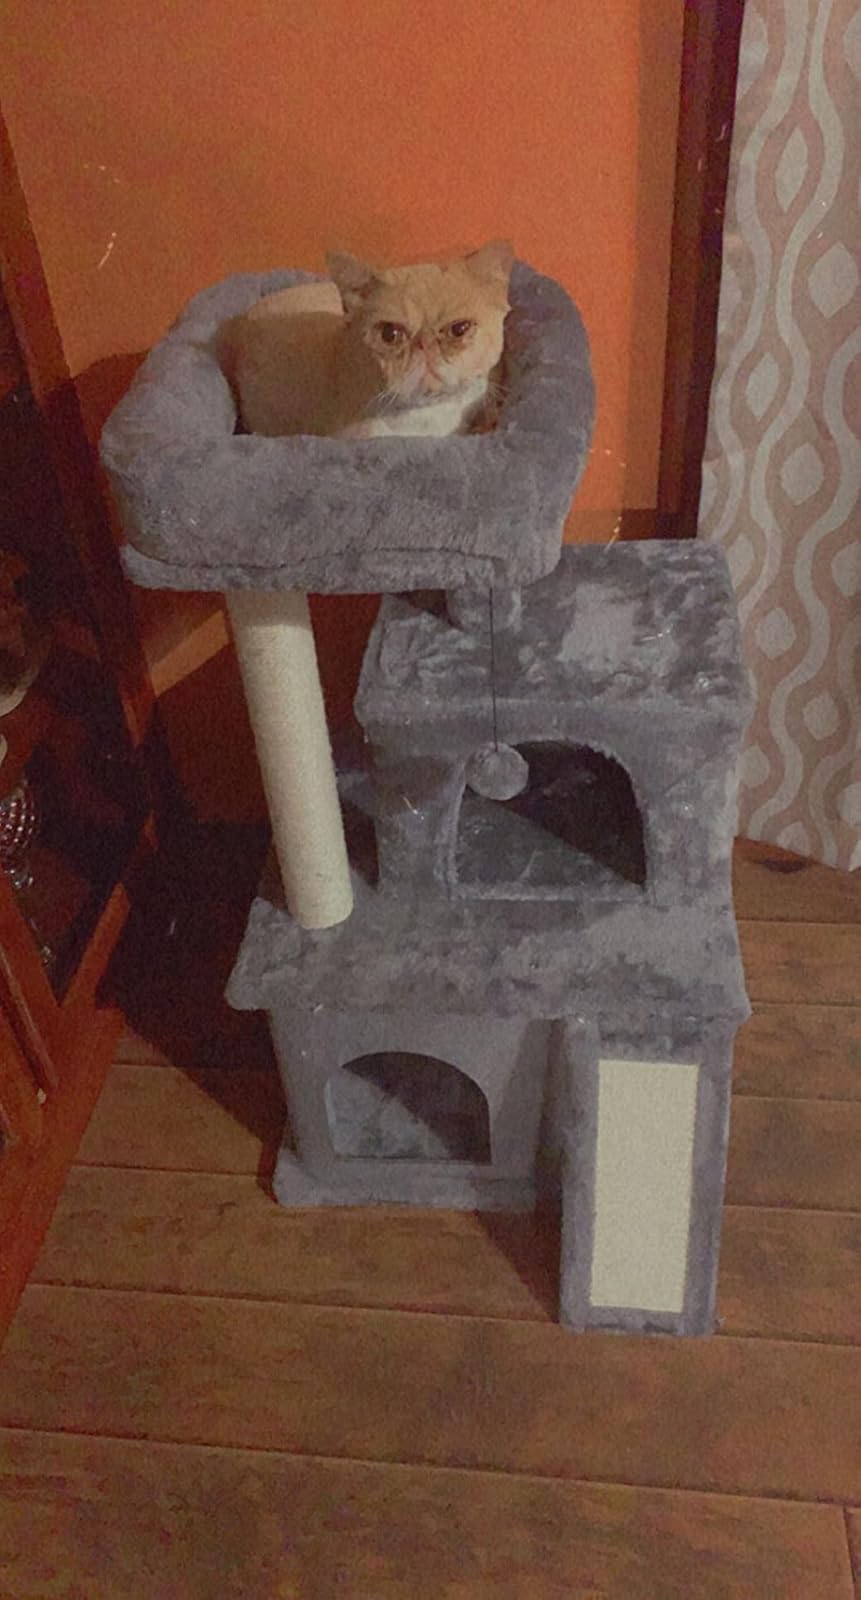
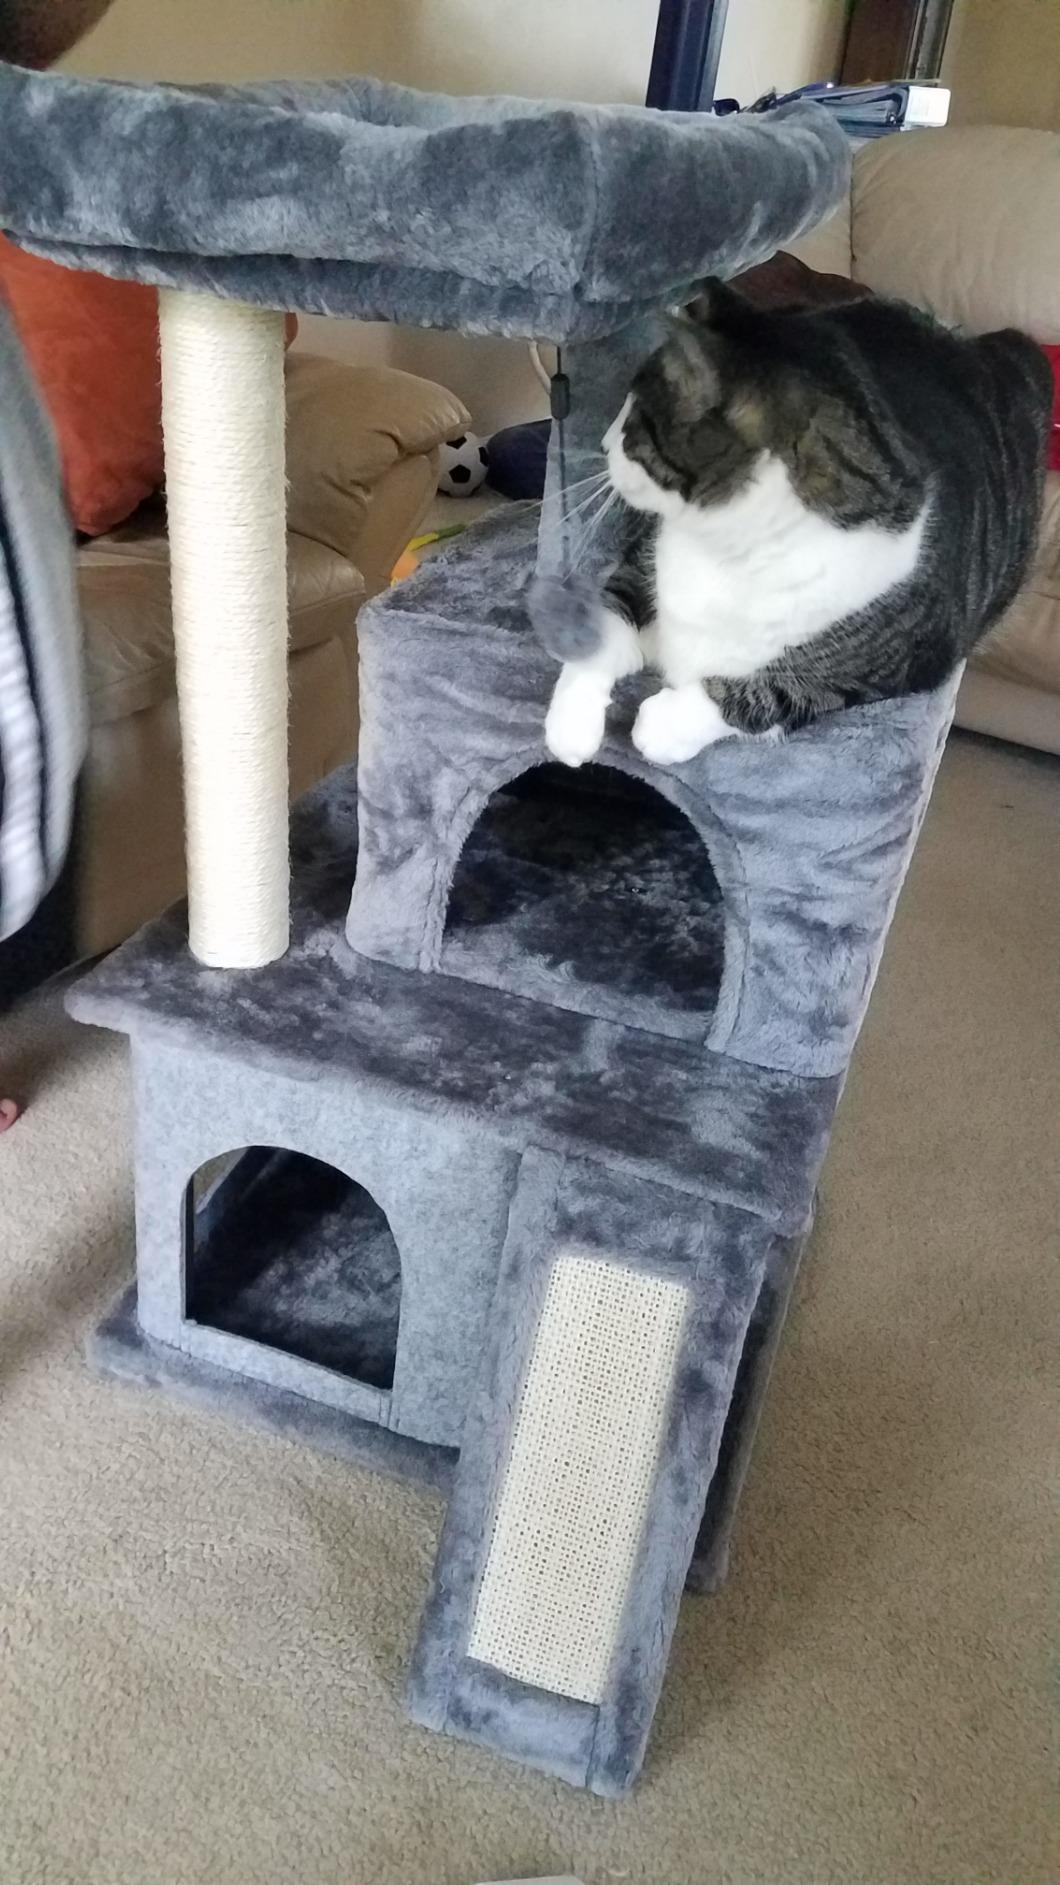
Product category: items_cat tree
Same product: yes